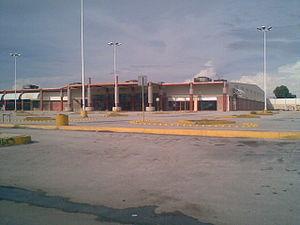
Supermercados Gigante est une ancienne grande chaîne de supermarchés du Mexique, également établie aux États-Unis. Fondée en 1962, elle a été rachetée en décembre 2007 par sa concurrente Soriana.